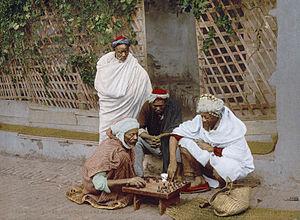
La période dite de l’Algérie française, ou de l’Algérie coloniale, va, dans l'histoire de l'Algérie, de 1830, avec la prise d'Alger, à 1962, avec l'indépendance du pays. Cette période est parfois aussi désignée, dans son ensemble, comme celle de la colonisation, de la présence ou de l'occupation française de l'Algérie.